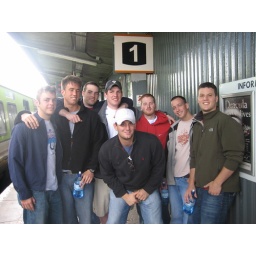
the boys at the train station in Dublin